Adelsö Church

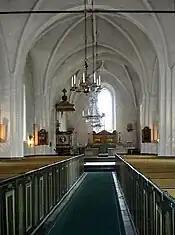
Interior of the church.

No traces have been found of the first church on the location, but it is assumed it was made of wood. This original structure was however replaced by a stone building in the end of the 12th century, possibly initiated by the king living at the royal estate at Hovgården. If true, the church thus originally served both the local parish and the royal mansion.